Justin Langer

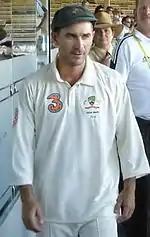
Langer after the 2nd Test vs England, 5 December 2006

Langer personally outscored the entire Pakistan side in the Perth Test of 2004. He scored 191 and 97 while Pakistan made 179 and 72. It was the first occasion of a player being dismissed in both the 190s and 90s in a Test.